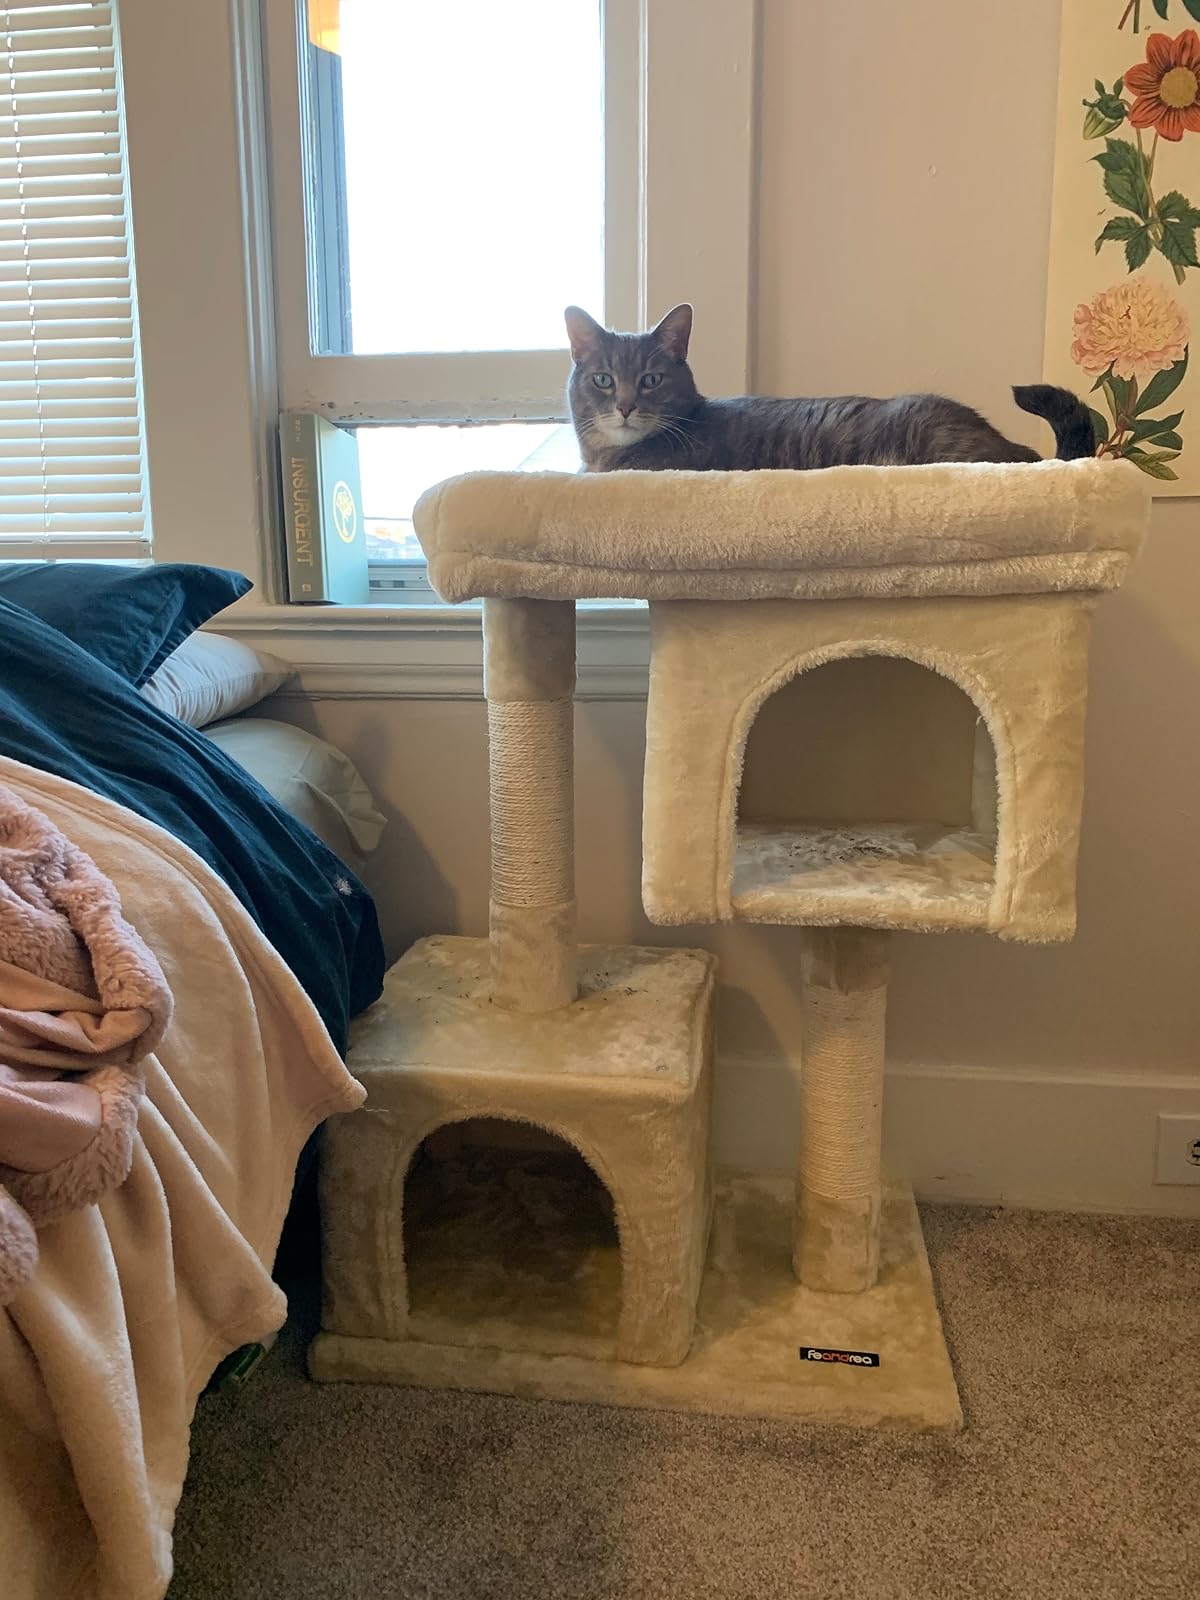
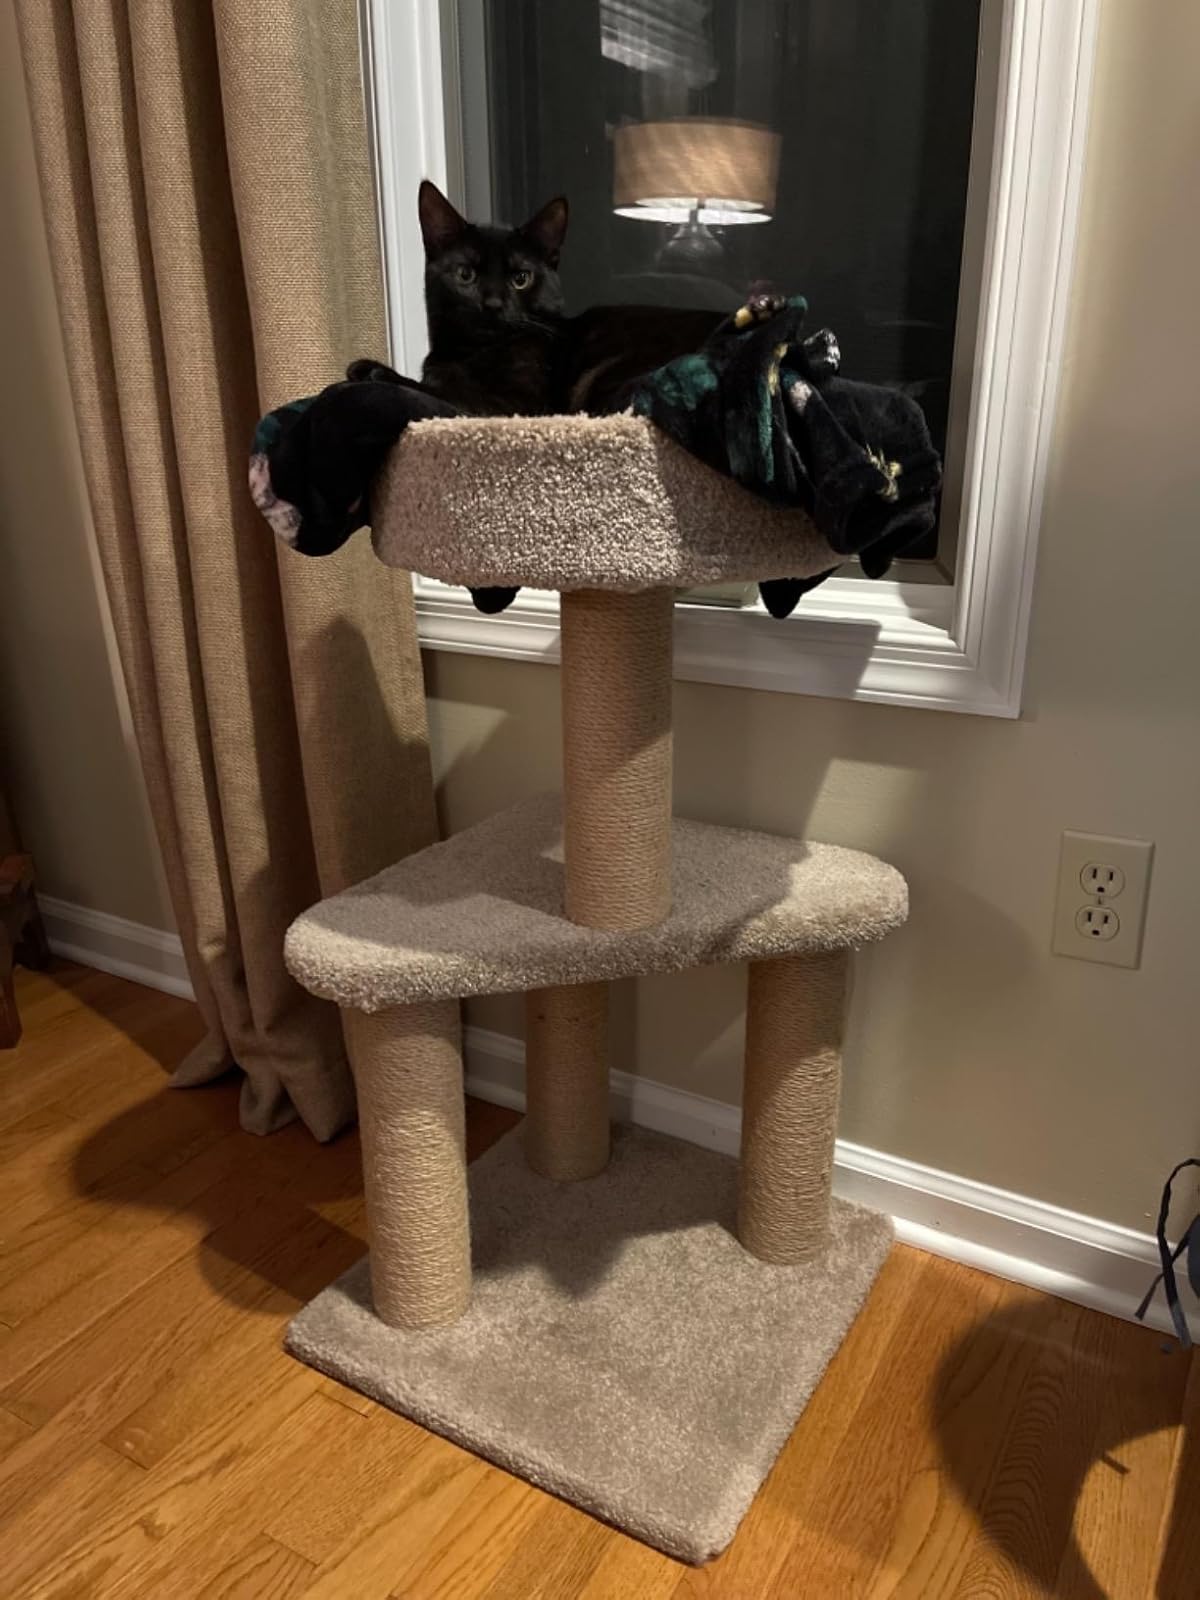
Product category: items_cat tree
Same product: no